Justo Daract, San Luis

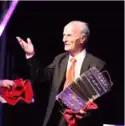
Américo Moroso, a famous "bandondeon" player born in Justo Daract

From 2005 to 2017 Justo Daract hosted the “International Tango Festival,” an event that usually featured dancers, singers, and an orchestra. There were also traditional dishes.